Burkina Faso Armed Forces

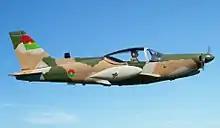
An SF 260C in France, painted in the Burkina Faso Air Force livery

Three years of increasingly frequent and deadly attacks, by various jihadist groups, prompted the replacement of the Army Chief of Staff, Sadou Oumarou, appointed three years ago with the same mandate, with General Moise Minoungou on 6 January 2019.